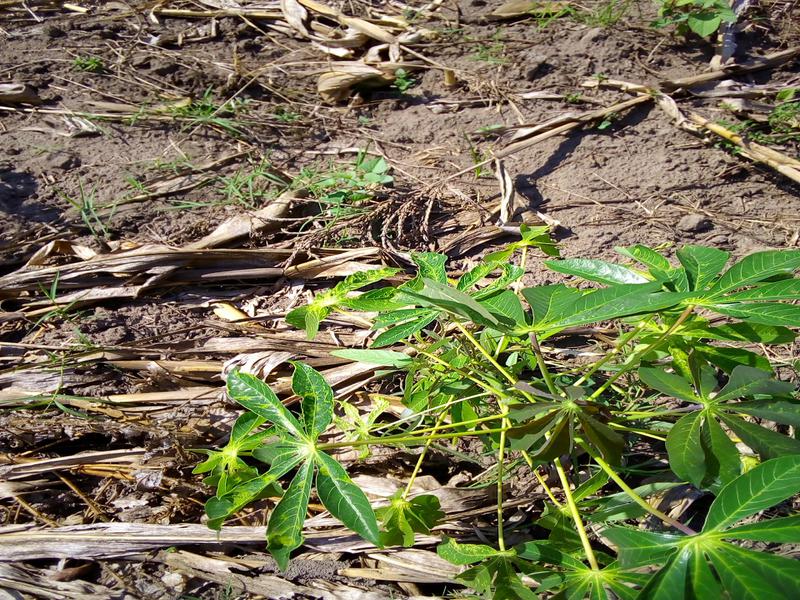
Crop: cassava
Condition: mosaic_disease